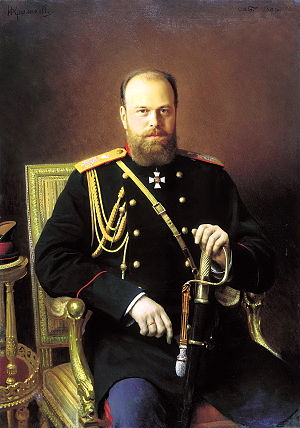
Aleksandr 3. af Rusland / Kejser
Aleksander 3. - portræt fra 1886 malet af Ivan Kramskoi (1837-1887).
Aleksandr 3. af Rusland var søn af Aleksandr 2. og Maria Alexandrovna. Han var Zar af Rusland 1881-1894.